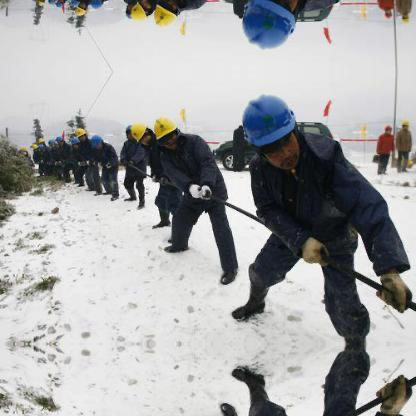
Objects in the image:
label: helmet
label: helmet
label: helmet
label: helmet
label: helmet
label: helmet
label: helmet
label: helmet
label: helmet
label: helmet
label: helmet
label: helmet
label: helmet
label: helmet
label: helmet
label: helmet
label: helmet
label: helmet
label: helmet
label: helmet